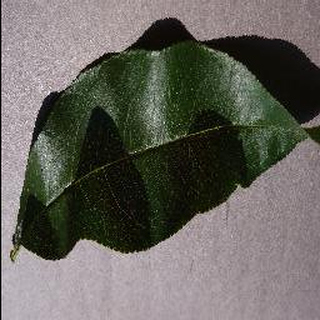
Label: healthy_peach